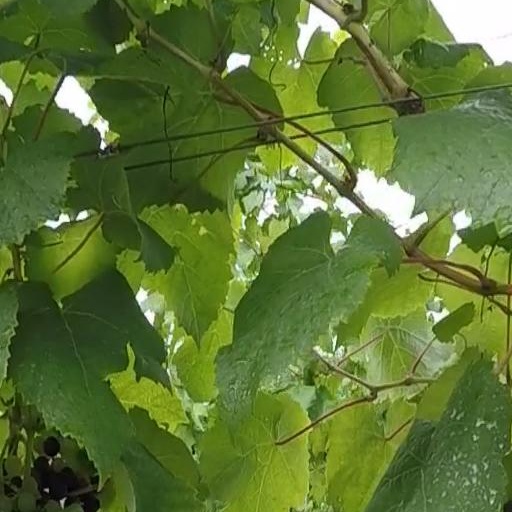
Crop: grape